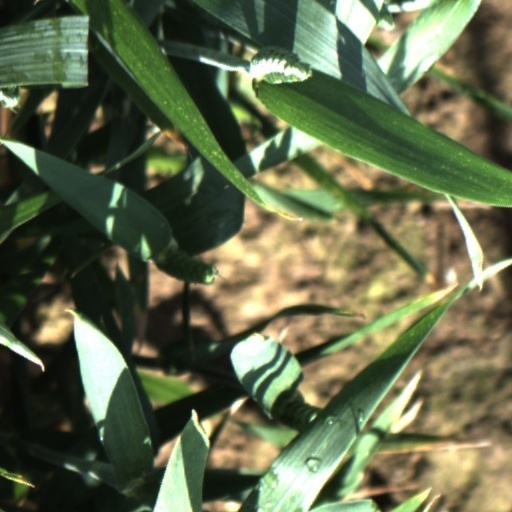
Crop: wheat